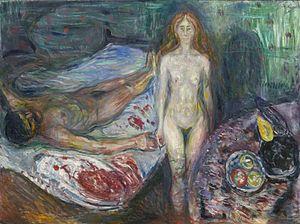
La Mort de Marat est le titre de deux tableaux expressionnistes du peintre norvégien Edvard Munch, réalisés en 1907.
La Mort de Marat est un tableau de Jacques-Louis David peint en 1793. Il est conservé aux Musées royaux des beaux-arts de Belgique.
Edvard Munch, prononcé [muŋk], né le 12 décembre 1863 à Ådalsbruk et mort le 23 janvier 1944 à Oslo, est un peintre et graveur expressionniste norvégien.